Marv Goldberg

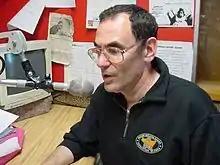
Goldberg as a disc jockey

Marv Goldberg (born 1944) is an American writer and historian of music in the field of rhythm & blues.